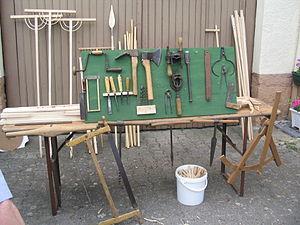
Le charron, ou maître charron, était un artisan spécialiste du bois et du métal. Il concevait, fabriquait, entretenait ou adaptait, réparait les véhicules avant la motorisation, parmi lesquels les voitures communes de transport ou de charge et les engins agricoles et artisanaux : chariot à timon et quatre roues, charrette à brancards, char à bancs, corbillard, binard, tombereau, wagons, charrue simple ou à avant-train, brouette, civière à roues à seize rais, etc.